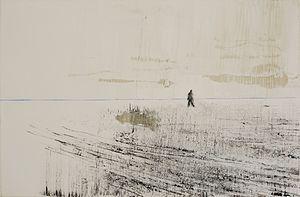
La plaine jusqu’à l’homme, version 4, 2011, Encre de Chine, acrylique, trait bleu et résine polyester sur papier Hahnemühle, 80,5 x 122
Jean Anguera, est un sculpteur français, né à Paris en 1953.